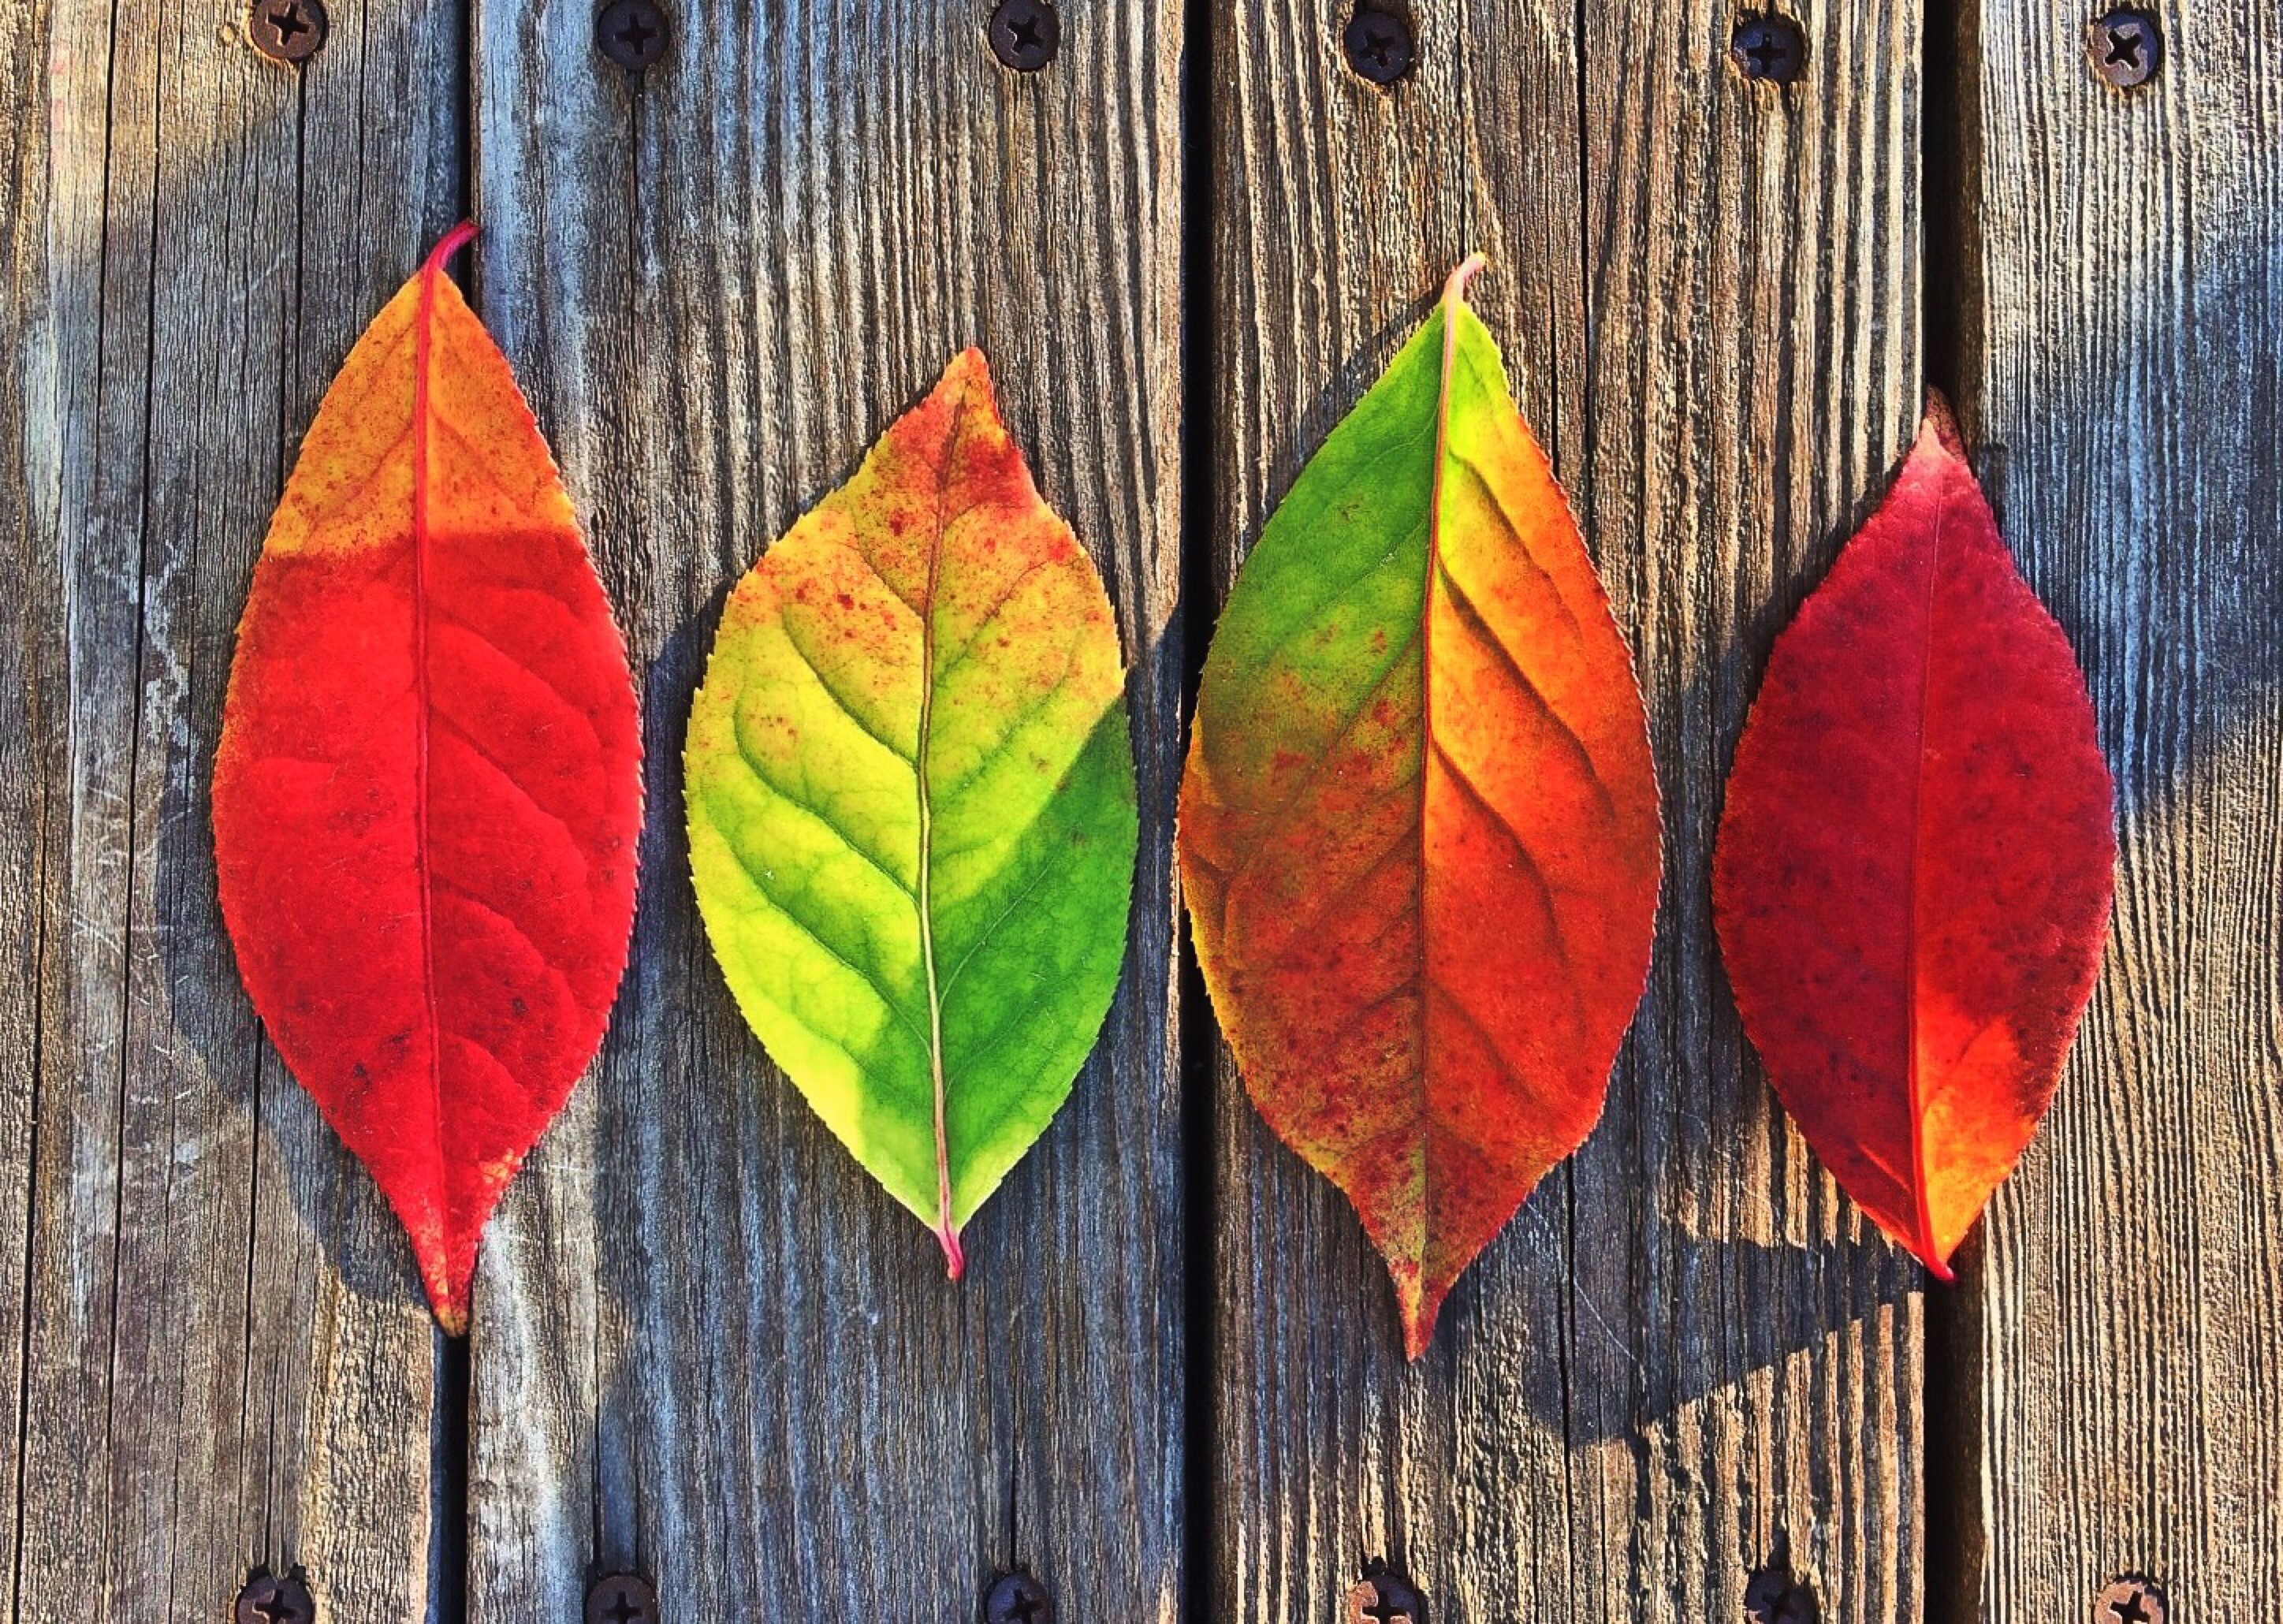
tree, branch, plant, leaf, fall, flower, red, color, autumn, season, maple leaf, leaves, rainbow, colors, modern art